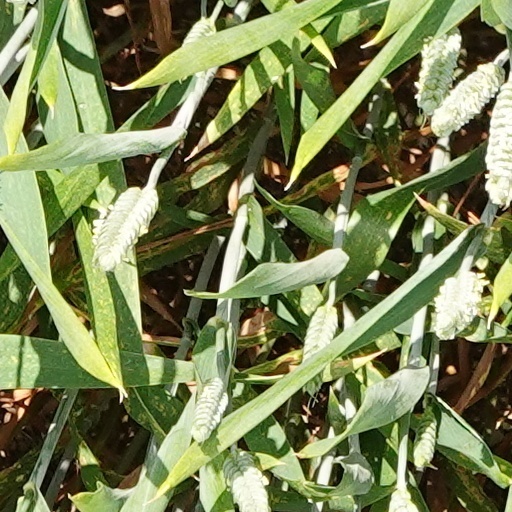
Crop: wheat